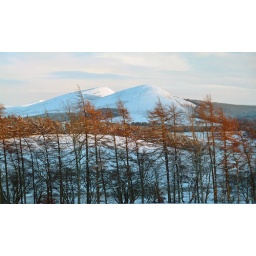
I liked the sun catching on the top of the trees with the very white hills in the background.